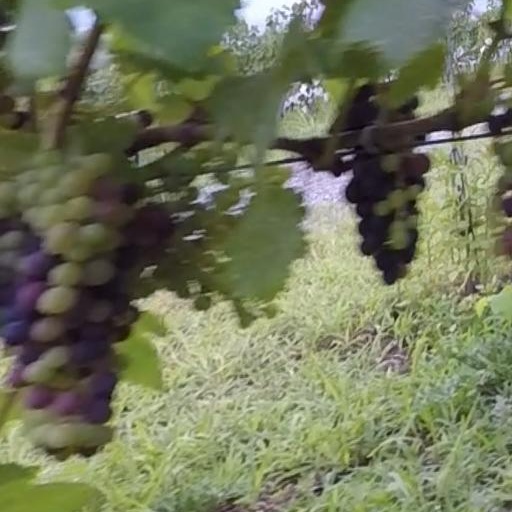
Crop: grape